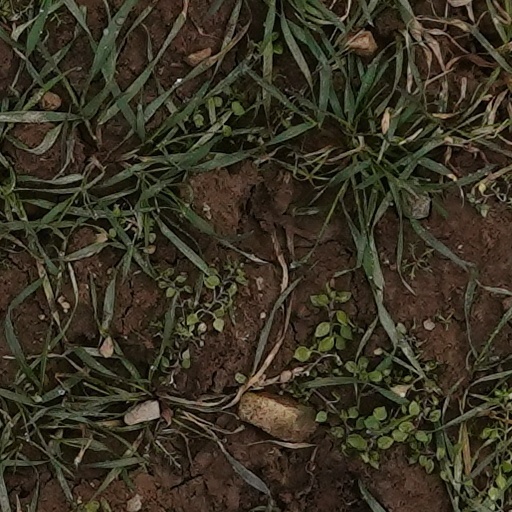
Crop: wheat